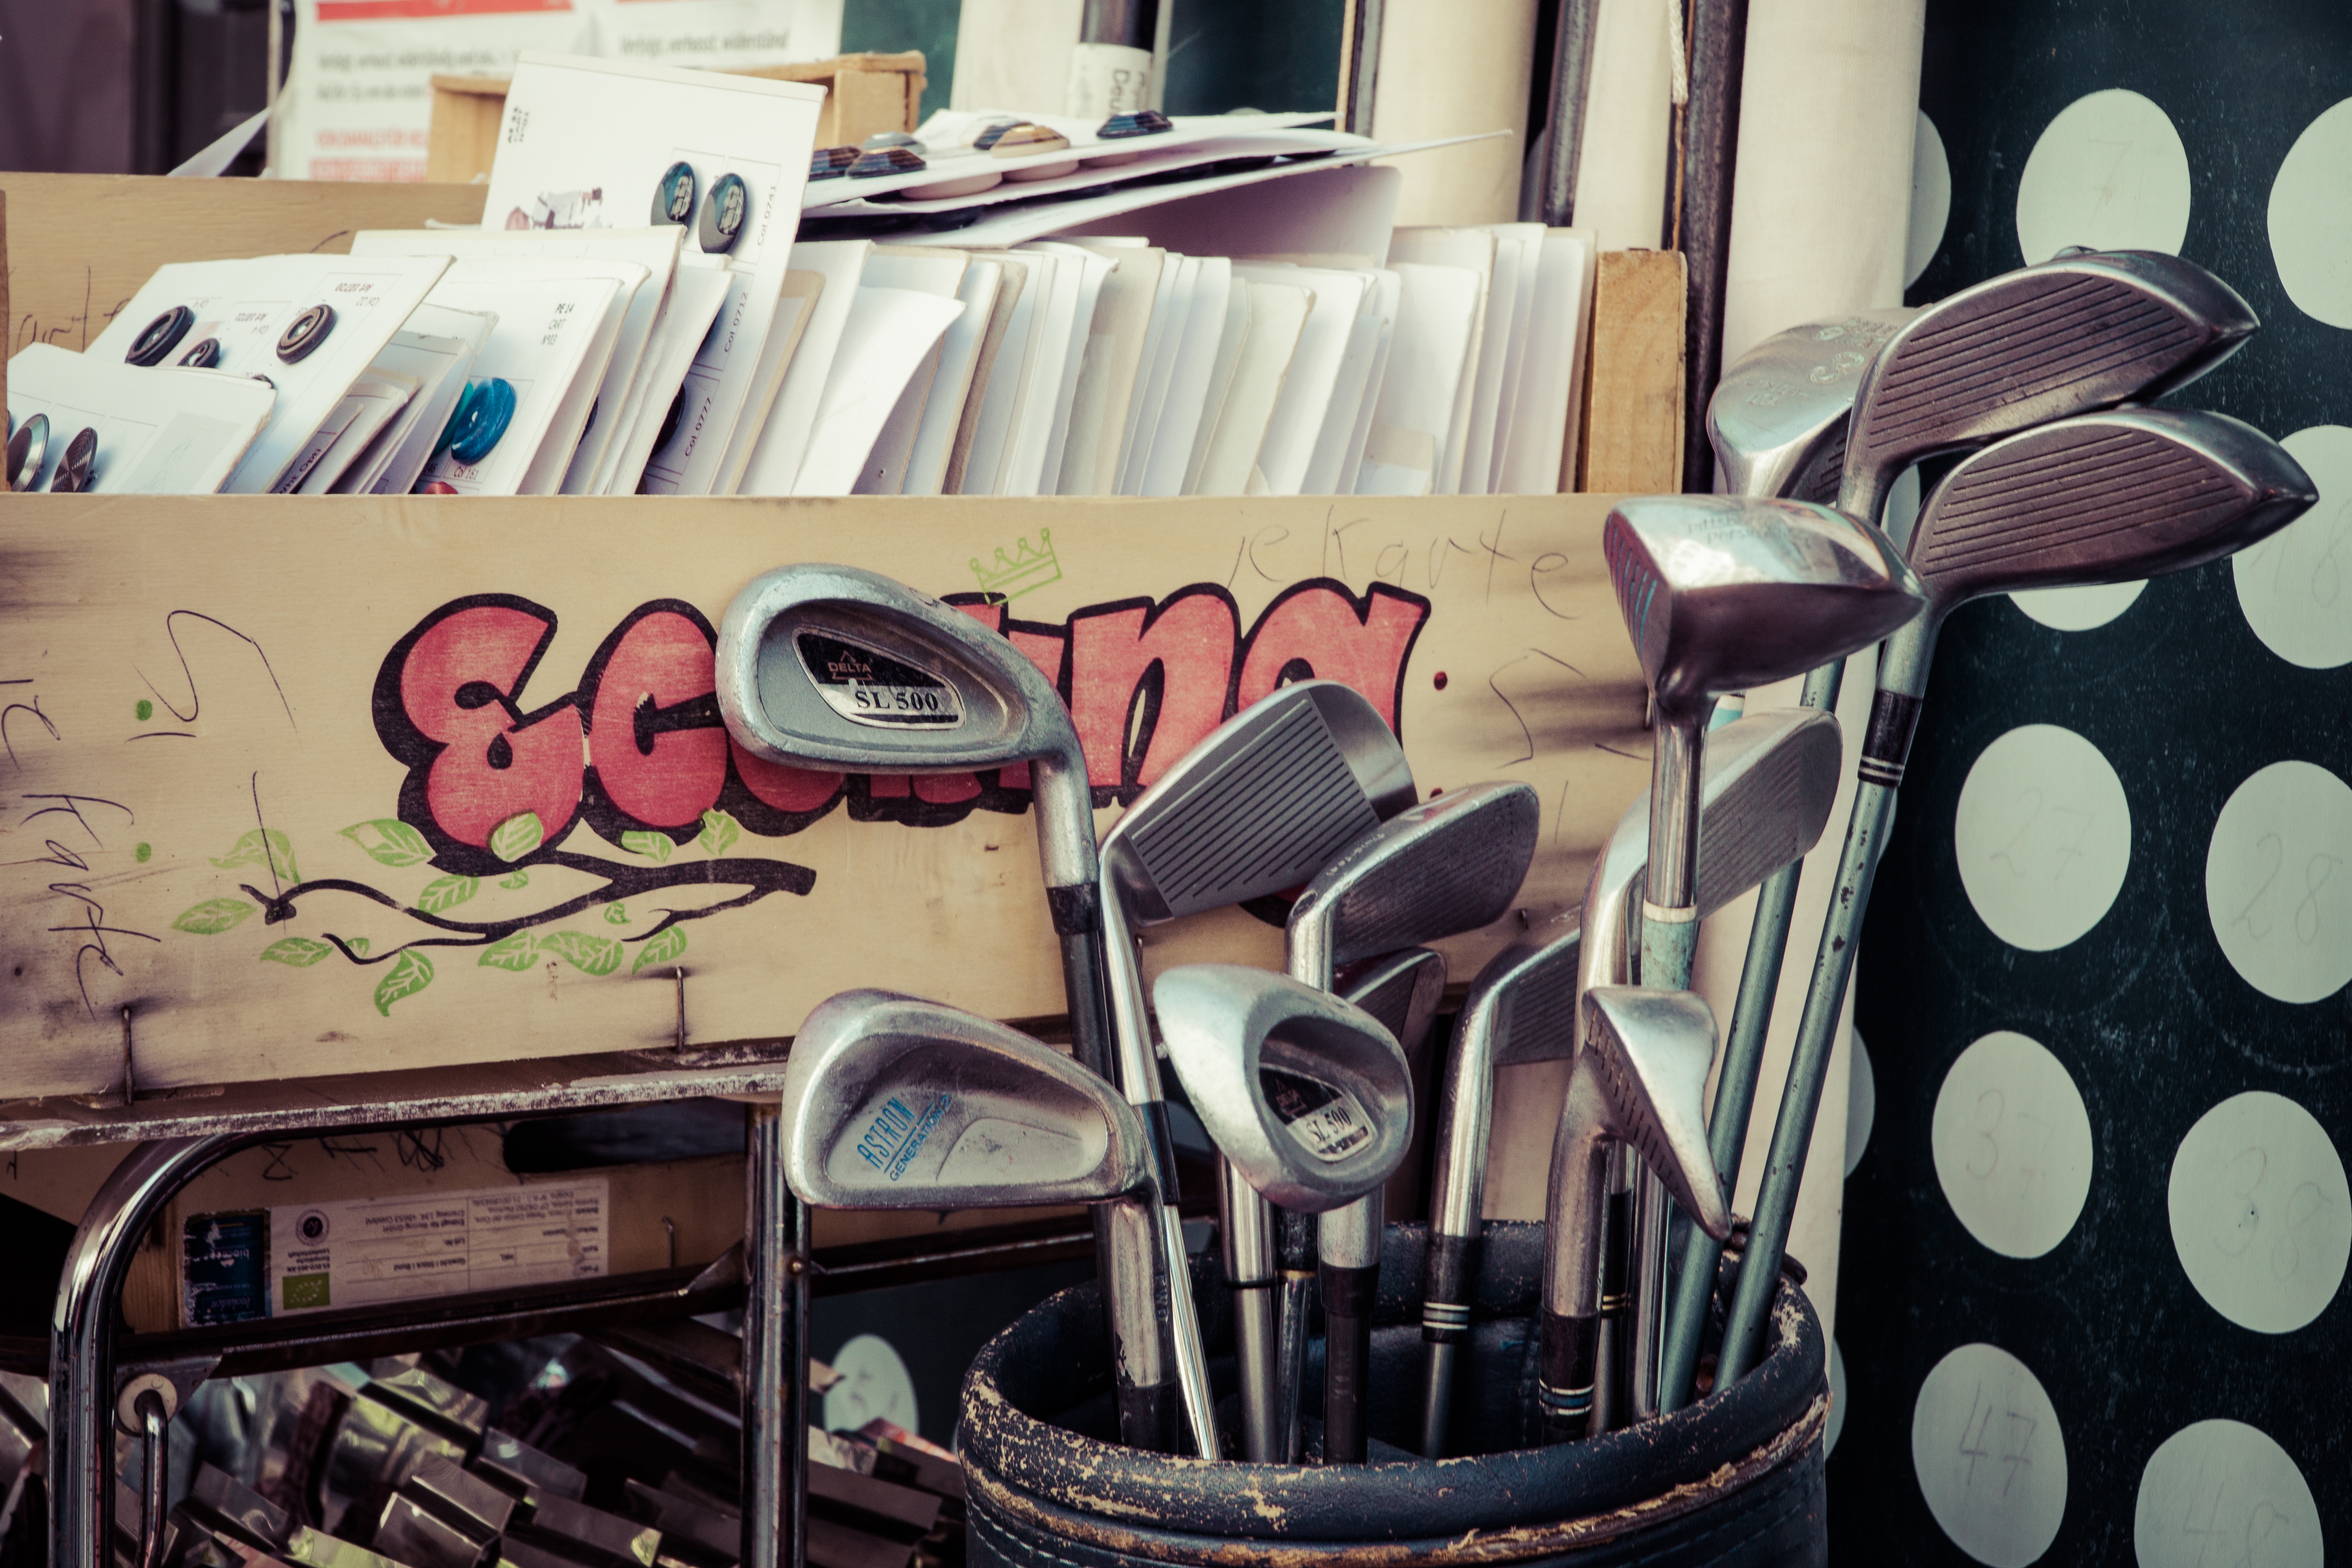
graffiti, art, design, automotive design, illustration, room, textile, visual arts, street art, pattern, house, furniture, mural, cutlery, metal, drawing